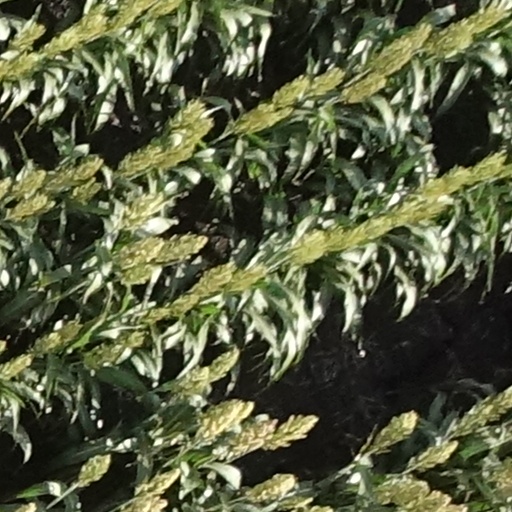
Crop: sorghum